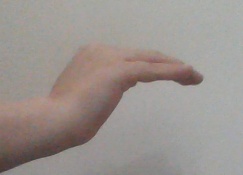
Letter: haa